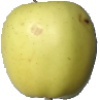
Label: Apple Golden 2